J. Russell Sprague

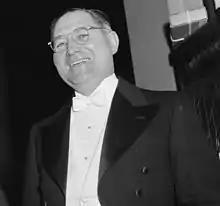
Sprague in 1939

John Russell Sprague (December 24, 1886 – April 17, 1969) was the Republican county executive of Nassau County, New York from 1938 until 1953. He also was a delegate to the Republican National Convention in 1936, 1940, 1944, 1948, 1952, and 1956 and part of Republican National Committee from New York during 1940–1948.